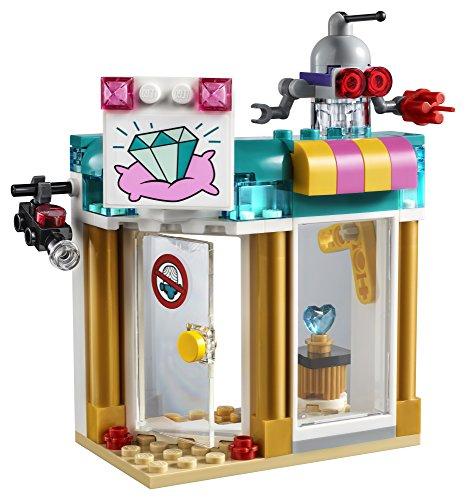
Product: LEGO The Powerpuff Girls Mojo Jojo Strikes 41288 Building Kit (228 Pieces)
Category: Toys & Games | Building Toys | Building Sets
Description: The LEGO The Powerpuff Girls Mojo Jojo Strikes 41288 ice cream stand building toy can be built together with all other original LEGO construction sets and LEGO bricks for creative building.
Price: $29.50
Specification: ProductDimensions:10.3x7.5x2.4inches|ItemWeight:12.6ounces|ShippingWeight:12.8ounces(Viewshippingratesandpolicies)|ASIN:B07BL627K8|Itemmodelnumber:6213322|Manufacturerrecommendedage:6-12years